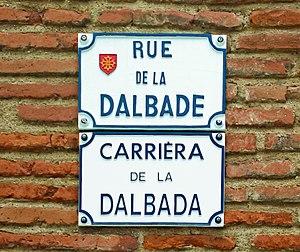
La rue de la Dalbade est une rue du centre historique de Toulouse, en France. Elle se situe au cœur du quartier des Carmes, dans le secteur 1 de la ville, et appartient au secteur sauvegardé de Toulouse.